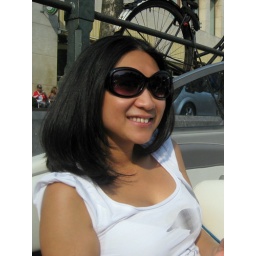
Hanging out near the flower market (Bloemenmarkt)